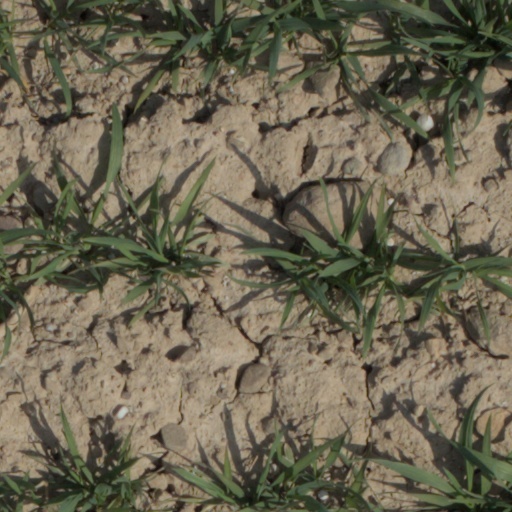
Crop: wheat